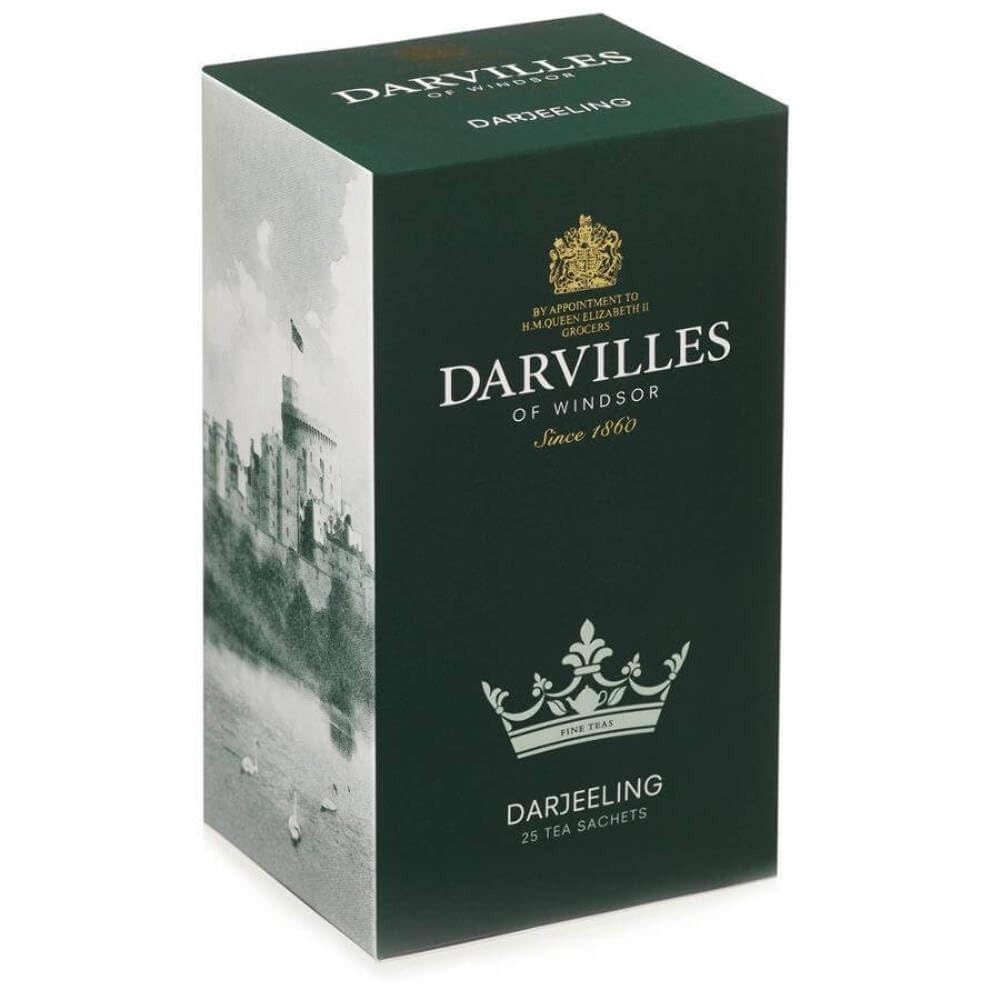
Item Name: Darvilles of Windsor Darjeeling Tea, Pack of 25 Teabags, 62.5g
Value: 1.0
Unit: Count

Price: 12.8